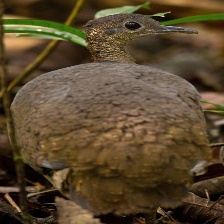
Species: GREAT TINAMOU
Scientific name: TINAMUS MAJOR